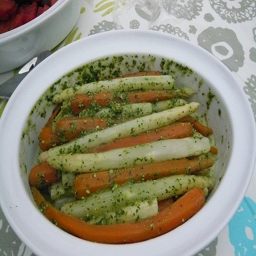
A mixture of vegetables in a white serving dish.
A white bowl filled with vegetables sitting on a table.
The vegetables have been cooked and are in the bowl.
The carrots and other vegetables mixed together in a white bowl.
A white bowl with white asparagus, carrots and herb dressing.